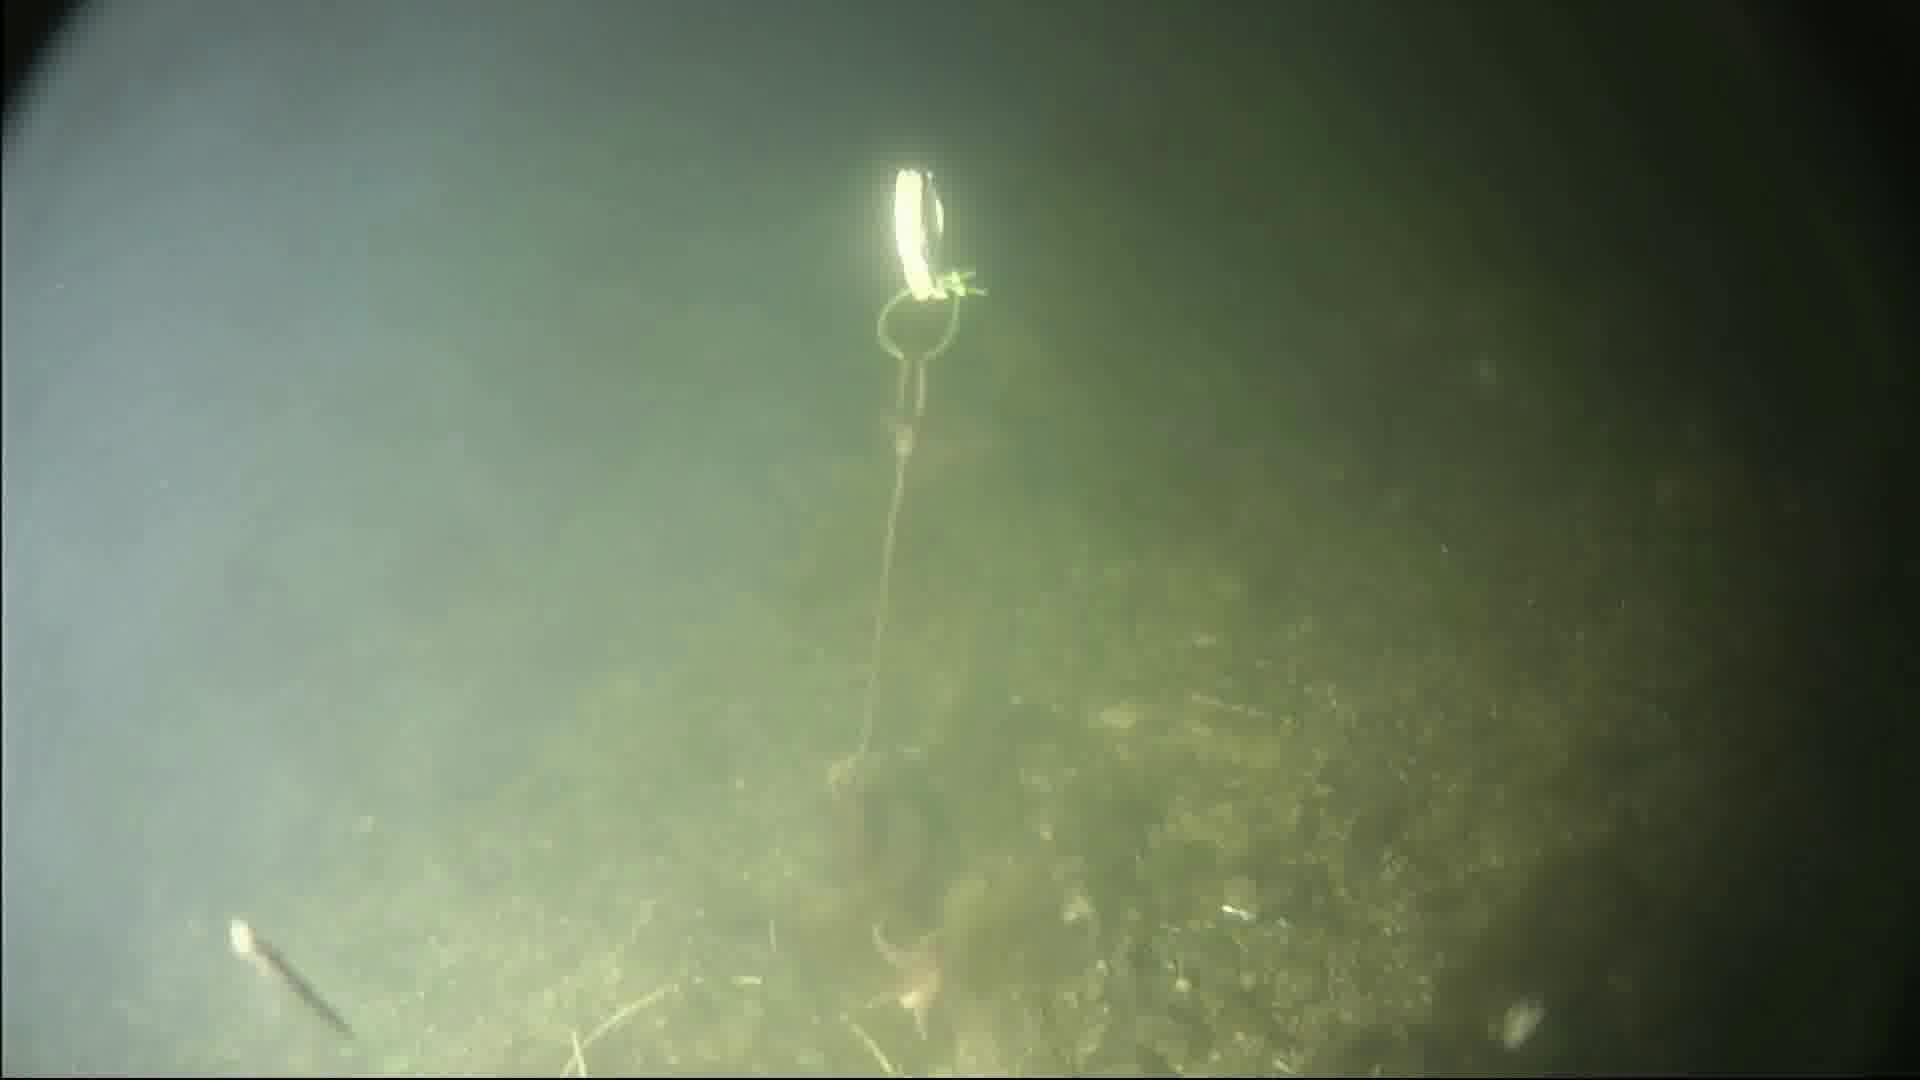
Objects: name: starfish
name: small_fish